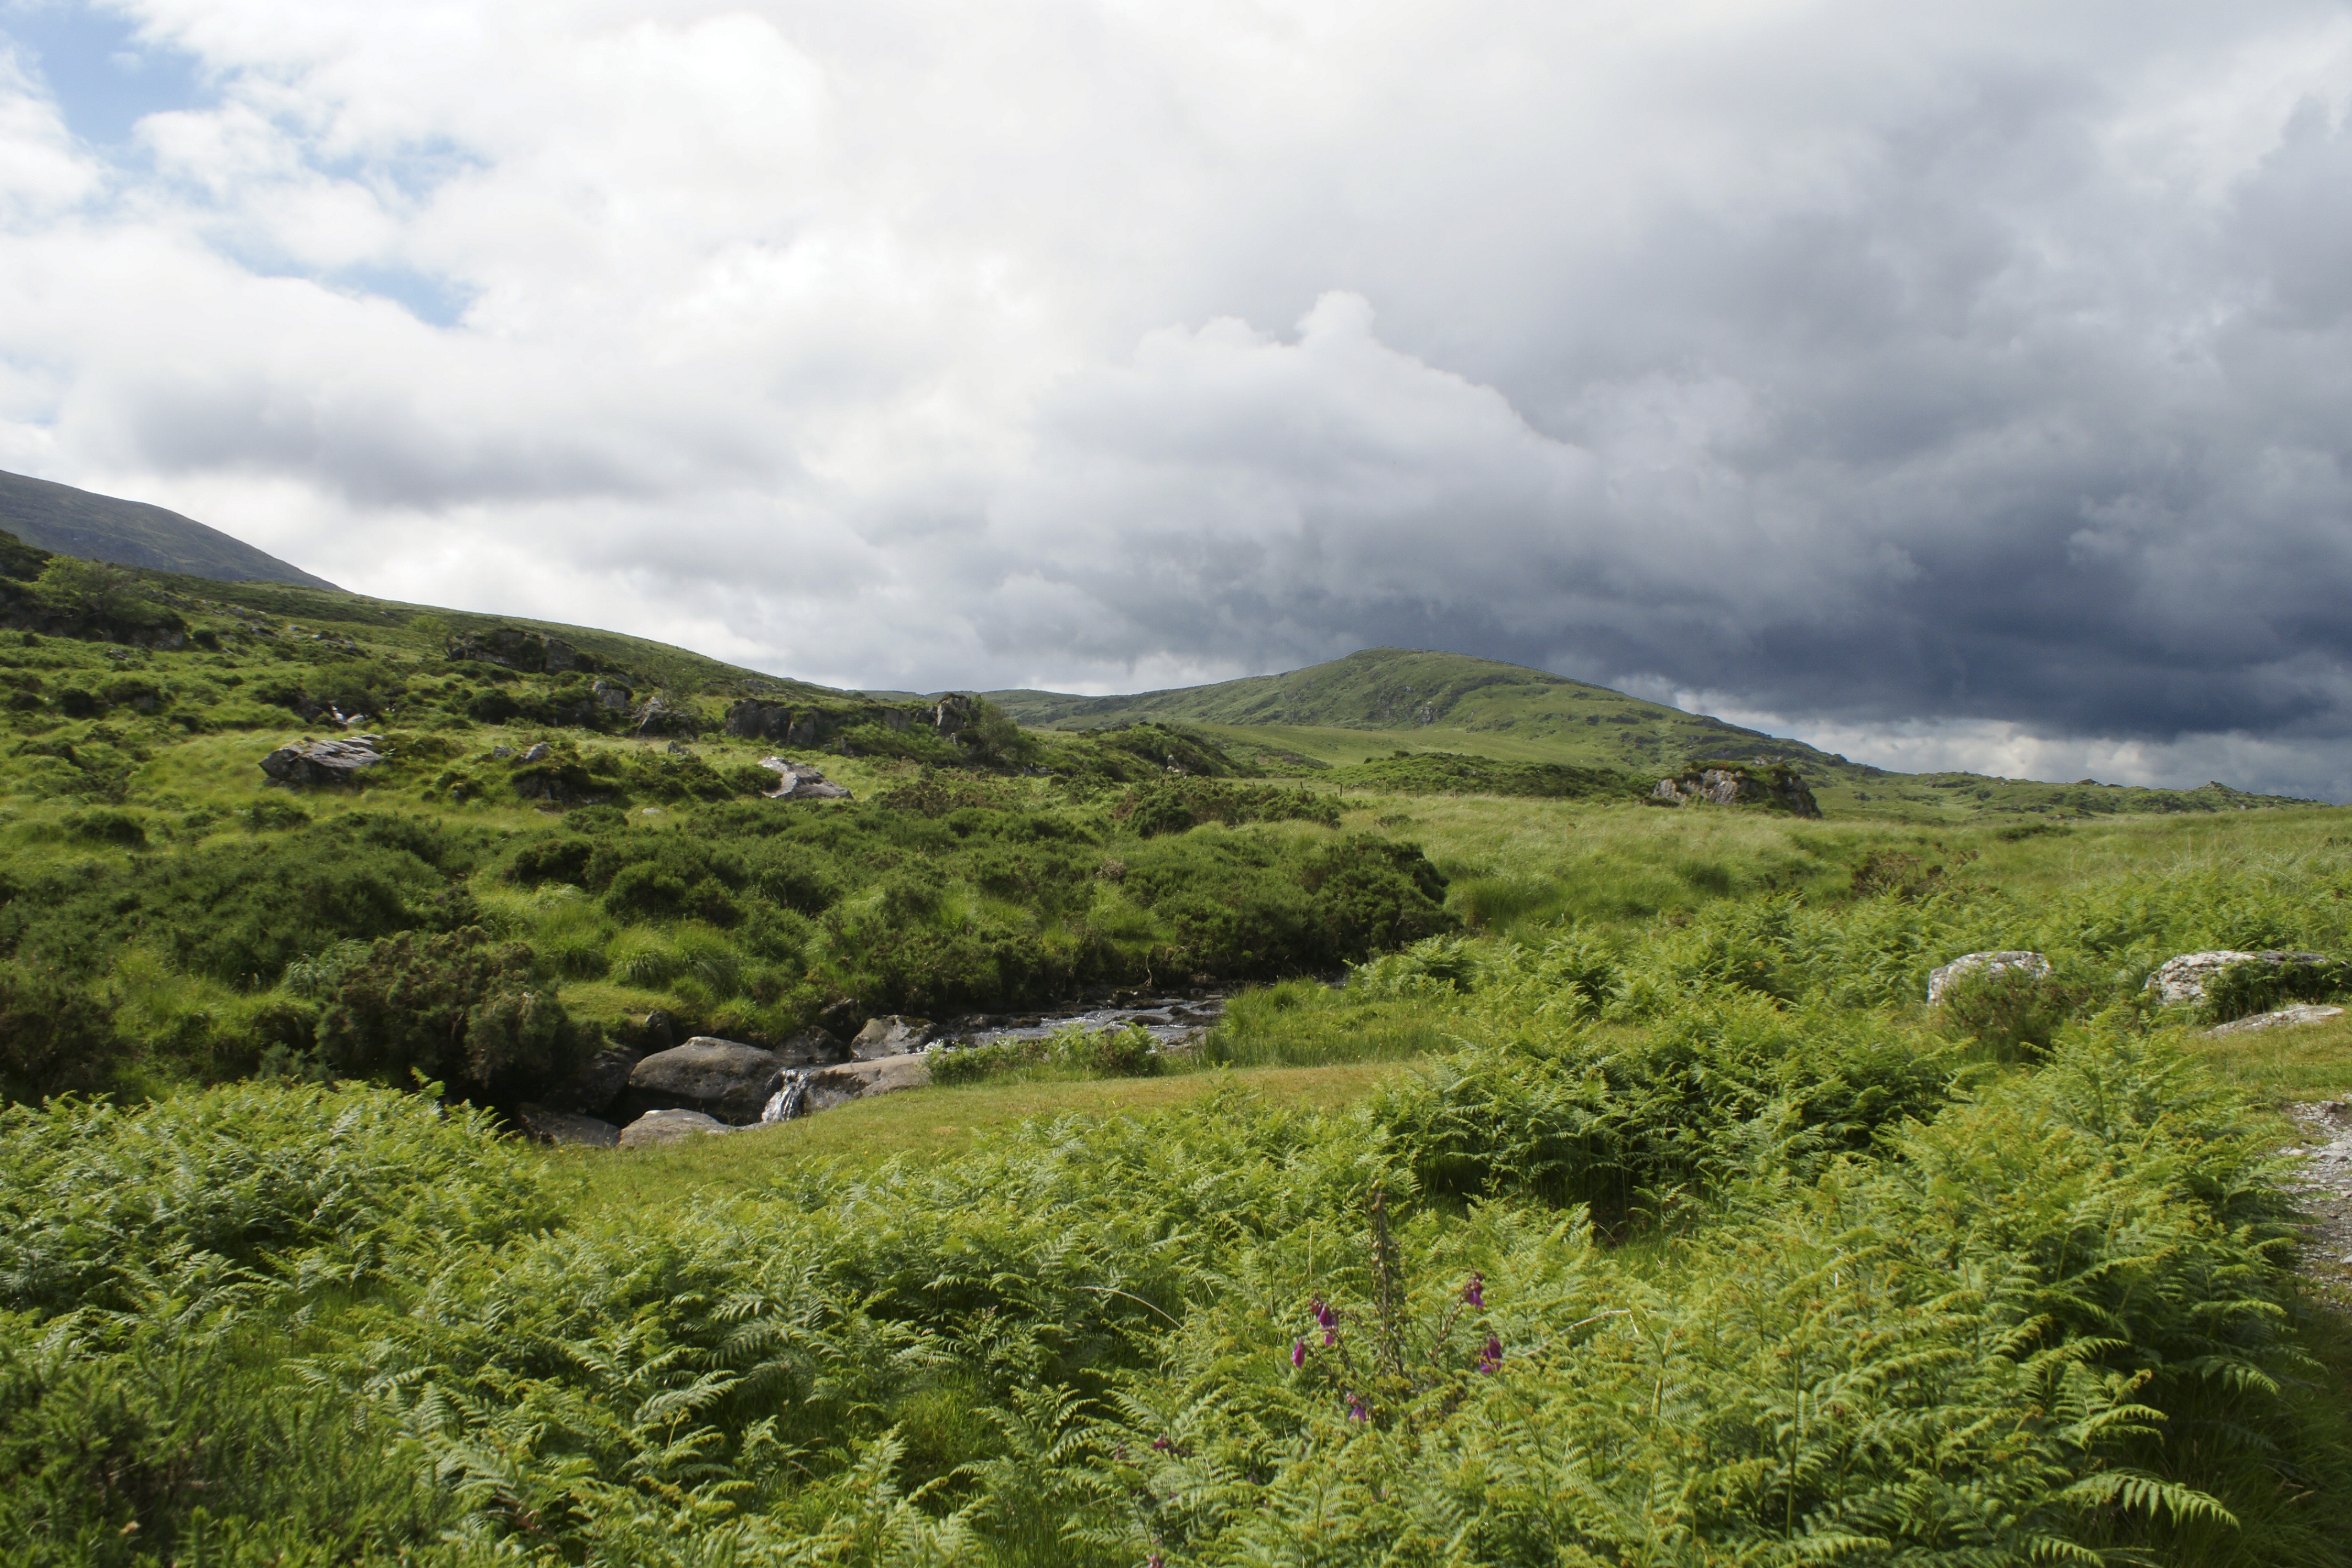
landscape, tree, nature, forest, wilderness, walking, mountain, cloud, sky, meadow, hill, lake, valley, mountain range, highland, ridge, clouds, plateau, ireland, fell, loch, cloudy sky, ecosystem, rural area, landform, lande, mountain pass, geographical feature, mountainous landforms